Defense industry of Brazil

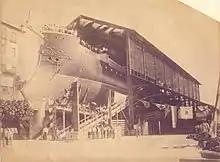

There are reports that in 1762, the "Casa do Trem" was established in Rio de Janeiro with the purpose of repairing and maintaining weapons and equipment for existing troops at the time. This date coincides with the creation of the Rio de Janeiro War Arsenal.